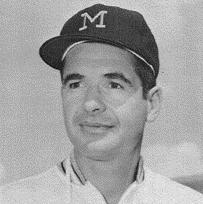
Age: 40